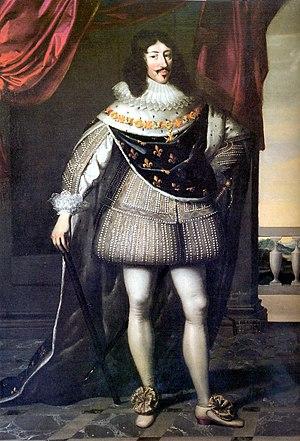
Louis XIII roi de France